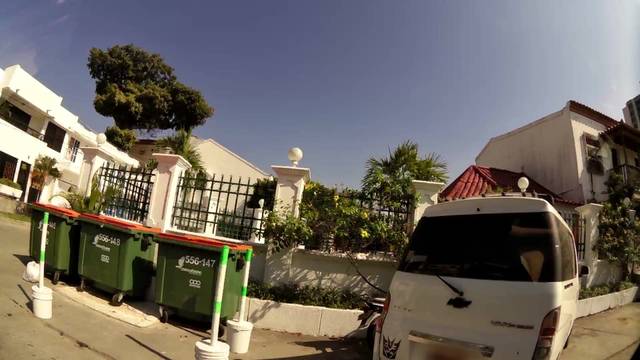
Region: Colombia
Coordinates: 10.386, -75.473